Girolamo Li Causi

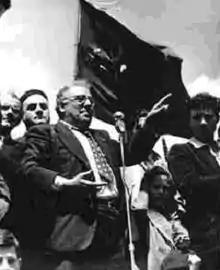
Girolamo Li Causi addressing a commemorative meeting in Portella della Ginestra

Li Causi and Scelba would be the main opponents in the aftermath of the massacre and the successive killing of the alleged perpetrator, the bandit Salvatore Giuliano, and the trial against Gaspare Pisciotta and other remaining members of Giuliano's gang. While Scelba dismissed any political motive, Li Causi stressed the political nature of the massacre. Li Causi claimed that the police inspector Ettore Messana – who was supposed to coordinate the prosecution of the bandits – had been in league with Giuliano and denounced Scelba for allowing Messana to remain in office. Later documents would prove this accusation.